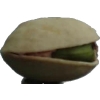
Label: pistachio